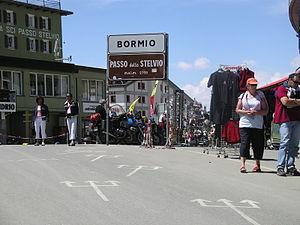
Le col du Stelvio est le plus haut col routier des Alpes italiennes avec 2 758 mètres d'altitude. Reliant Bormio en Lombardie à Prato allo Stelvio dans le Trentin-Haut-Adige, c'est aussi le second plus haut col routier des Alpes après le col de l'Iseran. Le col, situé dans le parc national du Stelvio, se trouve au pied d'imposants sommets tels que l'Ortles, le monte Scorluzzo ou le Piz Umbrail.